Folks!

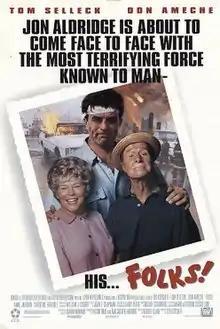
Theatrical release poster

Folks! is a 1992 American comedy-drama film directed by Ted Kotcheff, written by Robert Klane and starring Tom Selleck as a selfish yuppie who takes in his parents after their house burns down. It was panned by critics, earning Selleck a Razzie nomination for Worst Actor, and also underperformed at the box office.